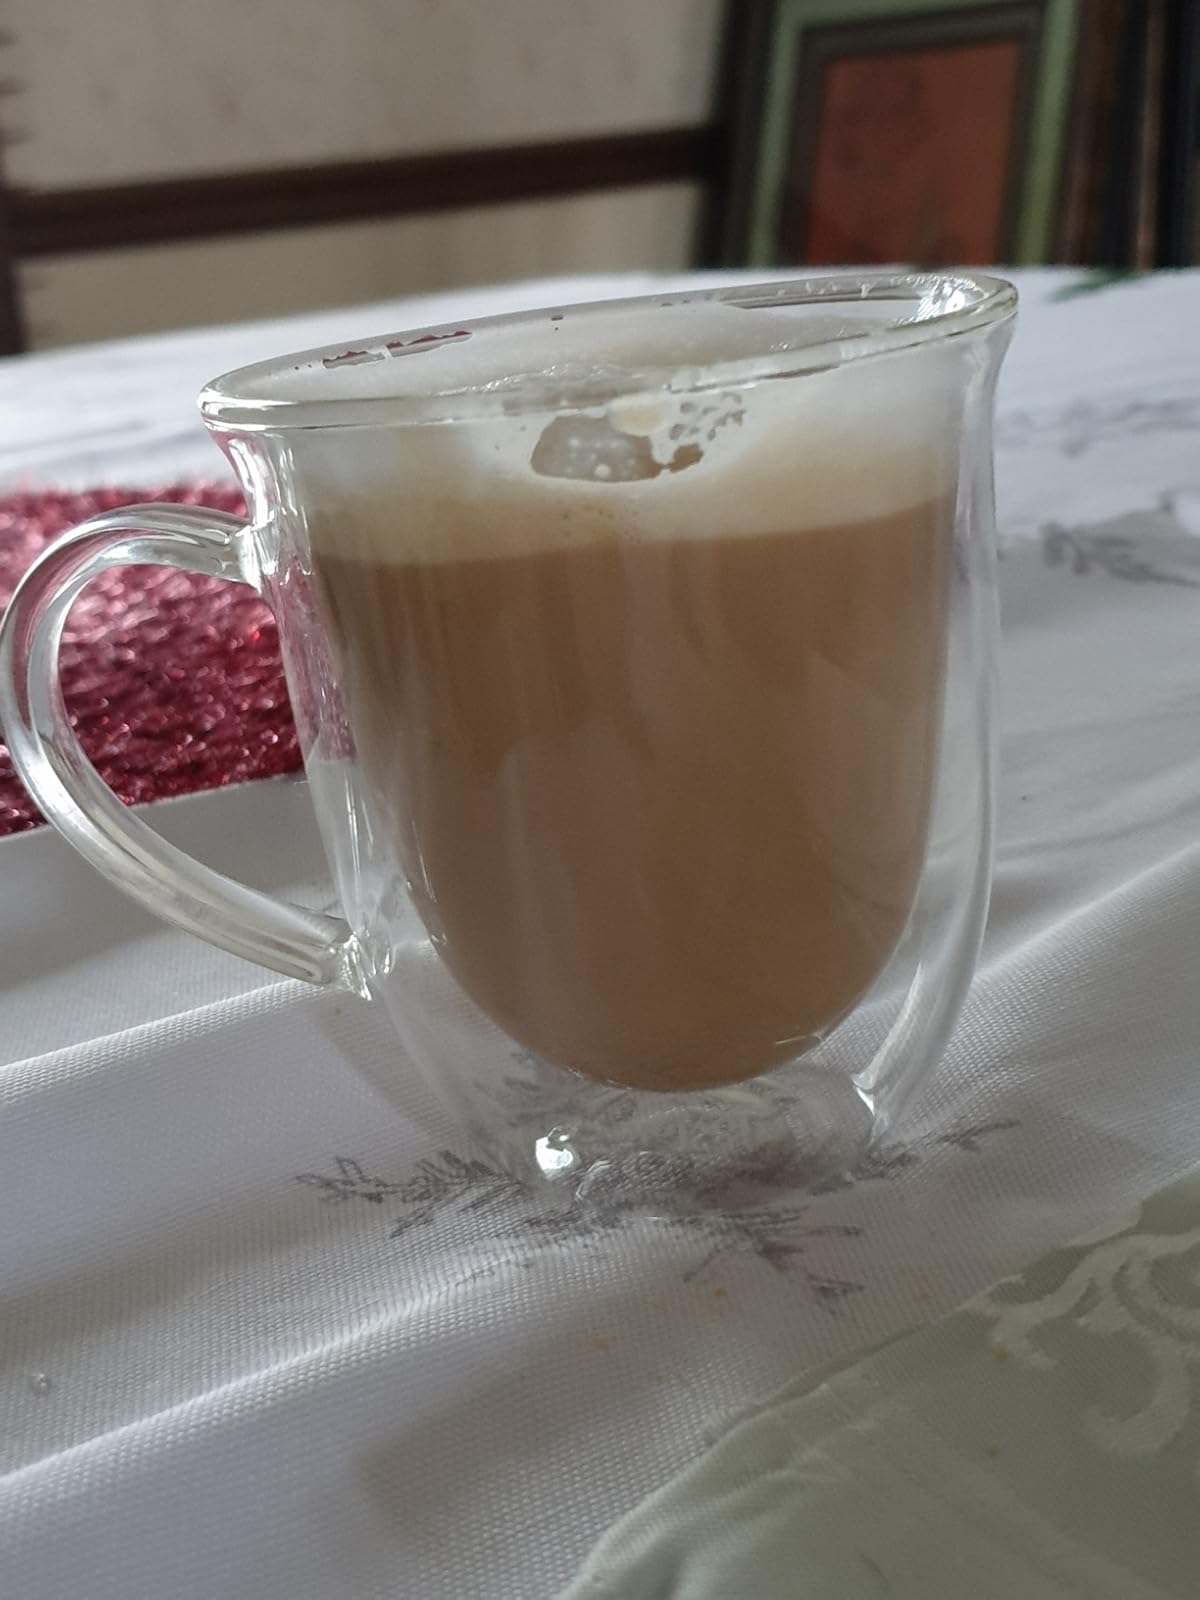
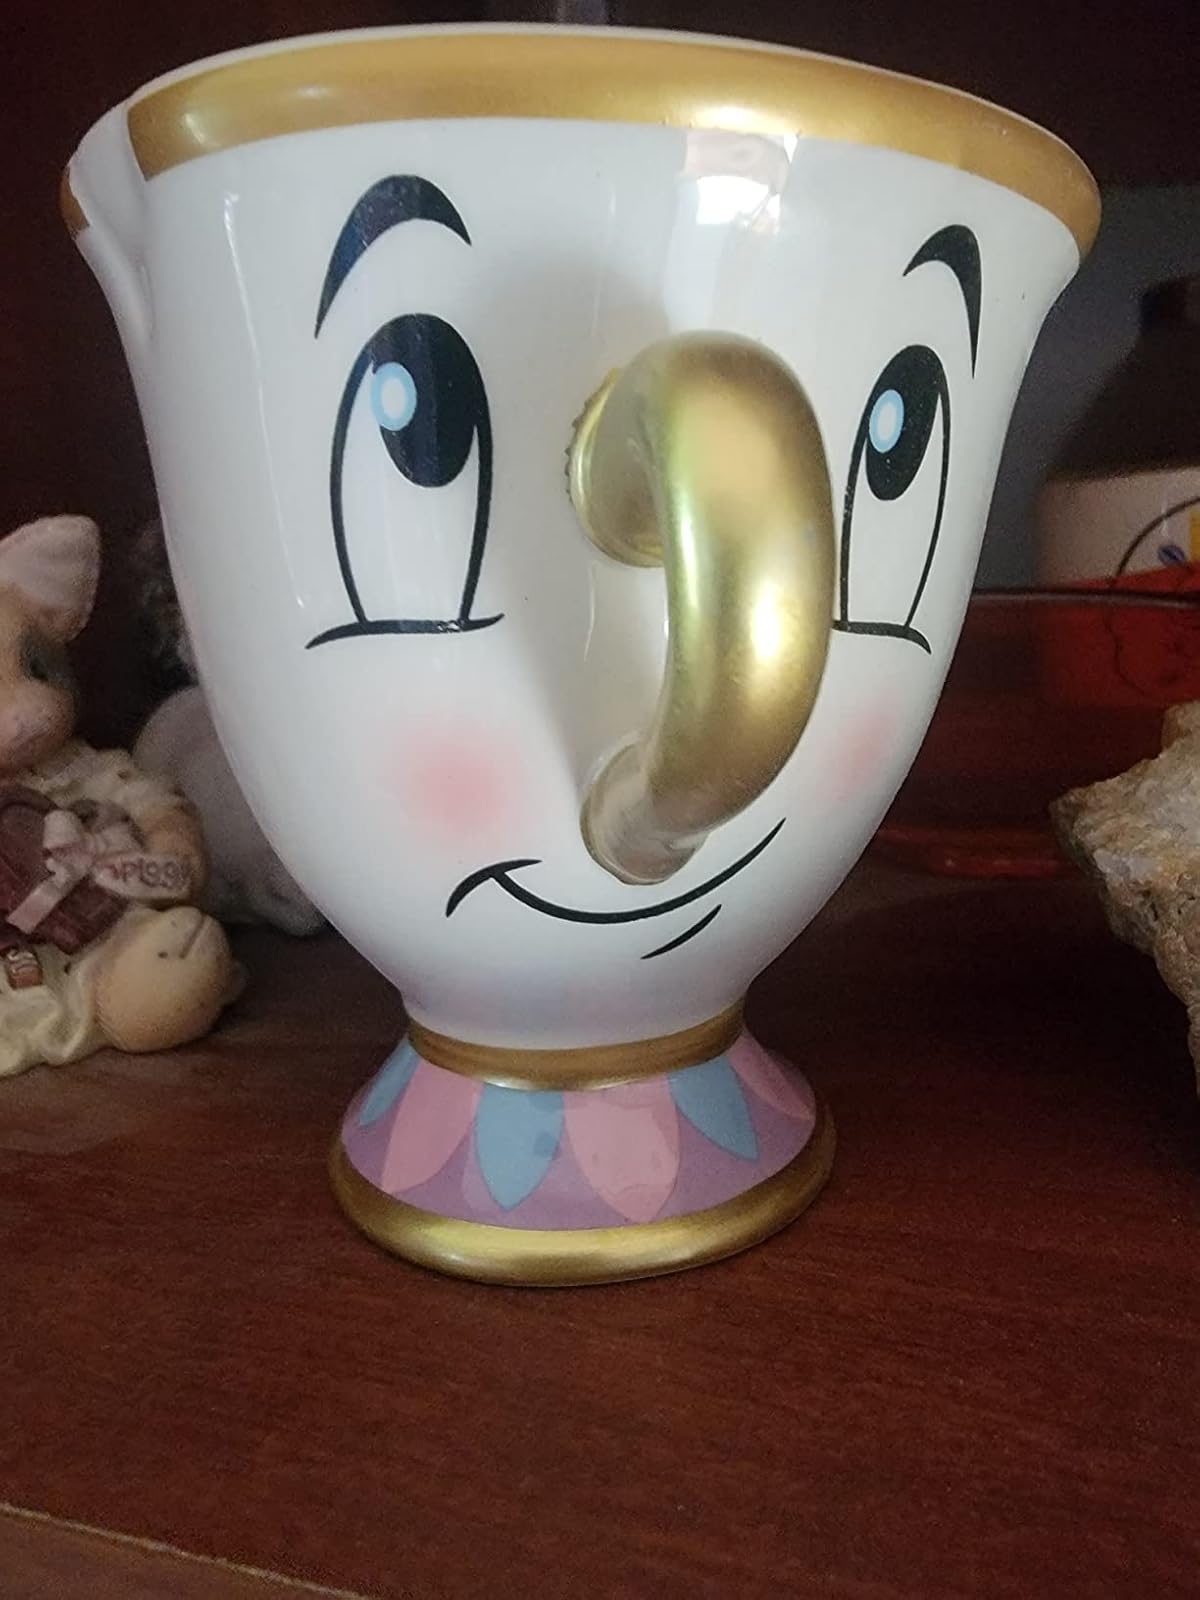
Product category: items_mug
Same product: no